Fürth

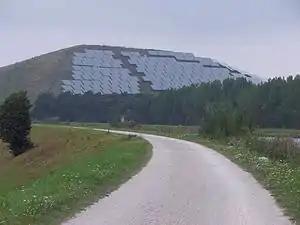
Solar power collection on former landfill at Atzenhof

The toy industry is a major employer in the Fürth economy, with a variety of toy-makers ranging from small crafts to large industrial enterprises.